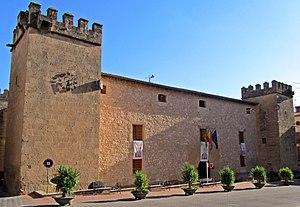
Palais du Marquis de Dos Aguas
Onil est une commune de la province d'Alicante, dans la Communauté valencienne, en Espagne. Elle est située dans la comarque de l'Alcoià et dans la zone à prédominance linguistique valencienne.